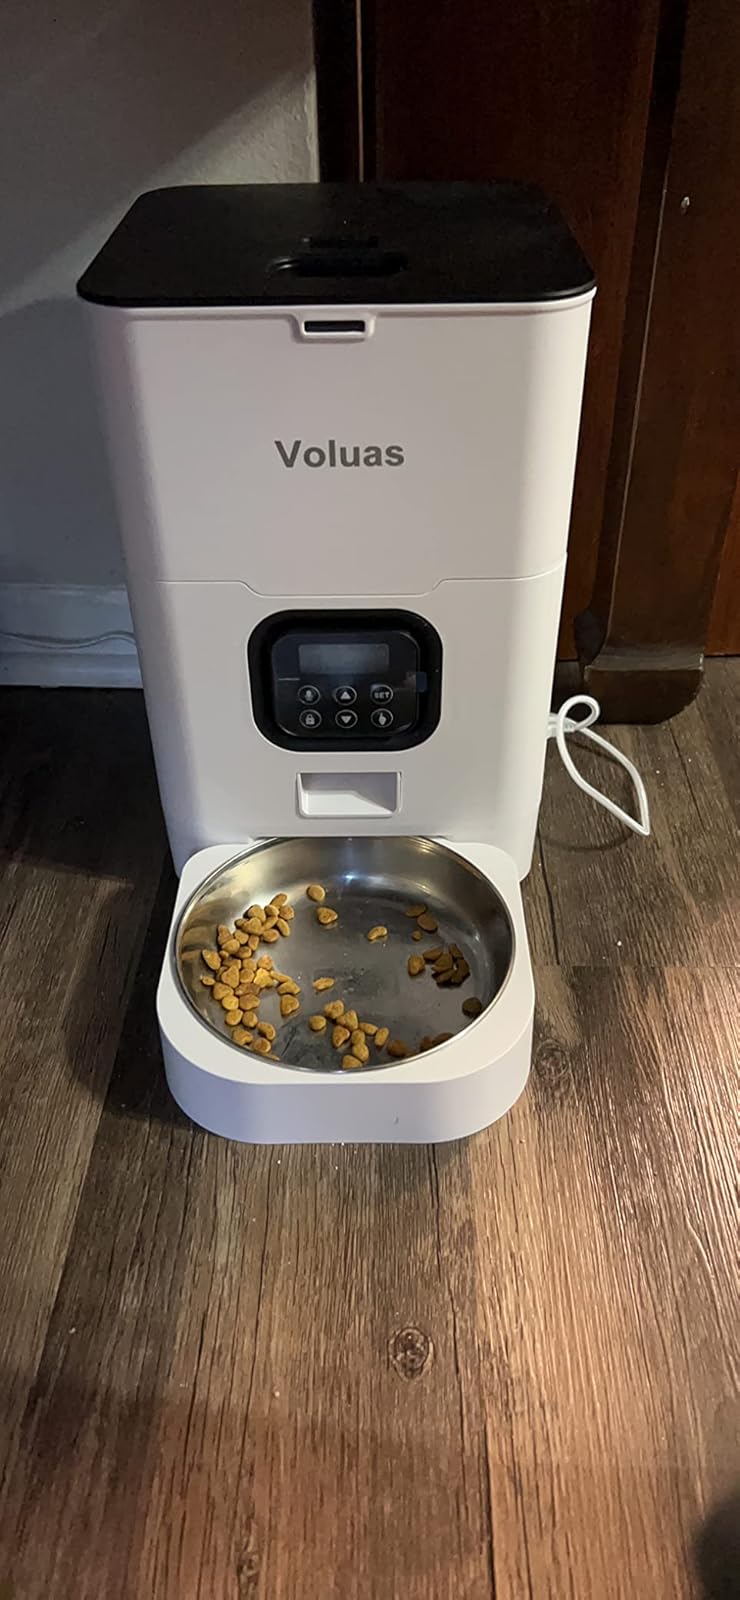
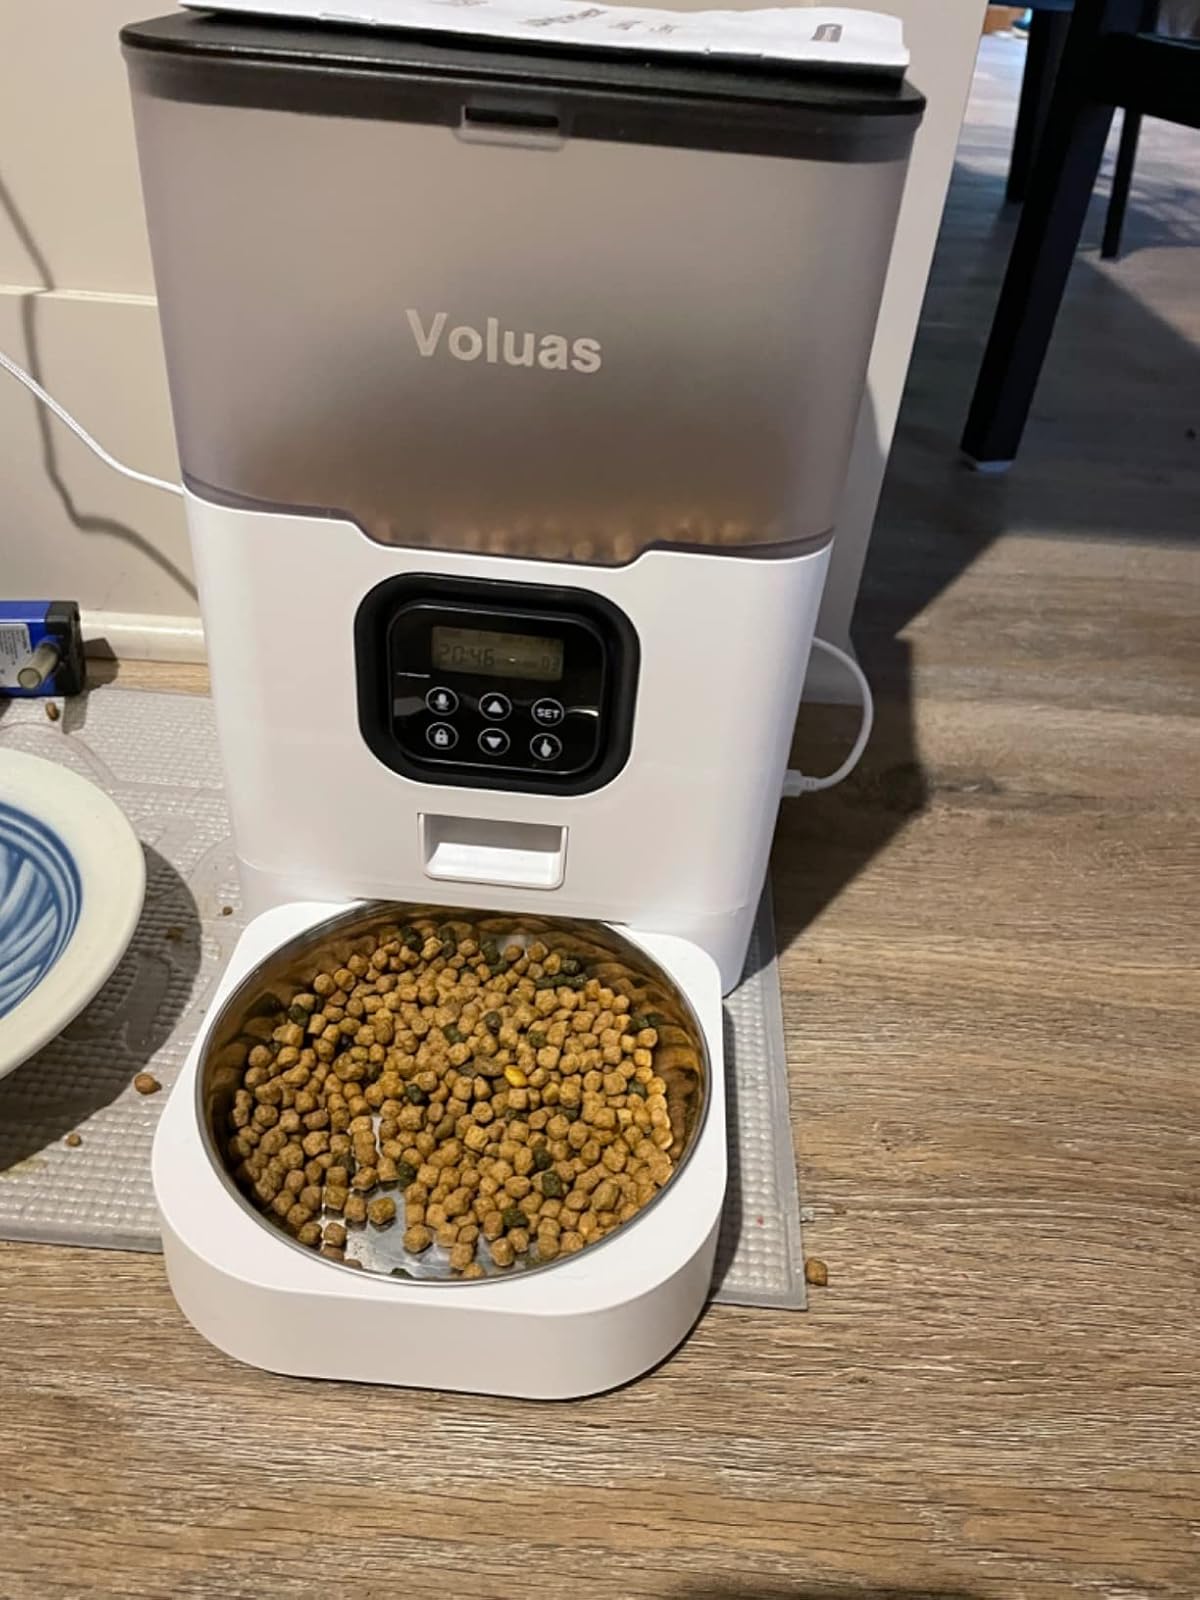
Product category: items_feeder
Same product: no